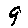
Label: 9